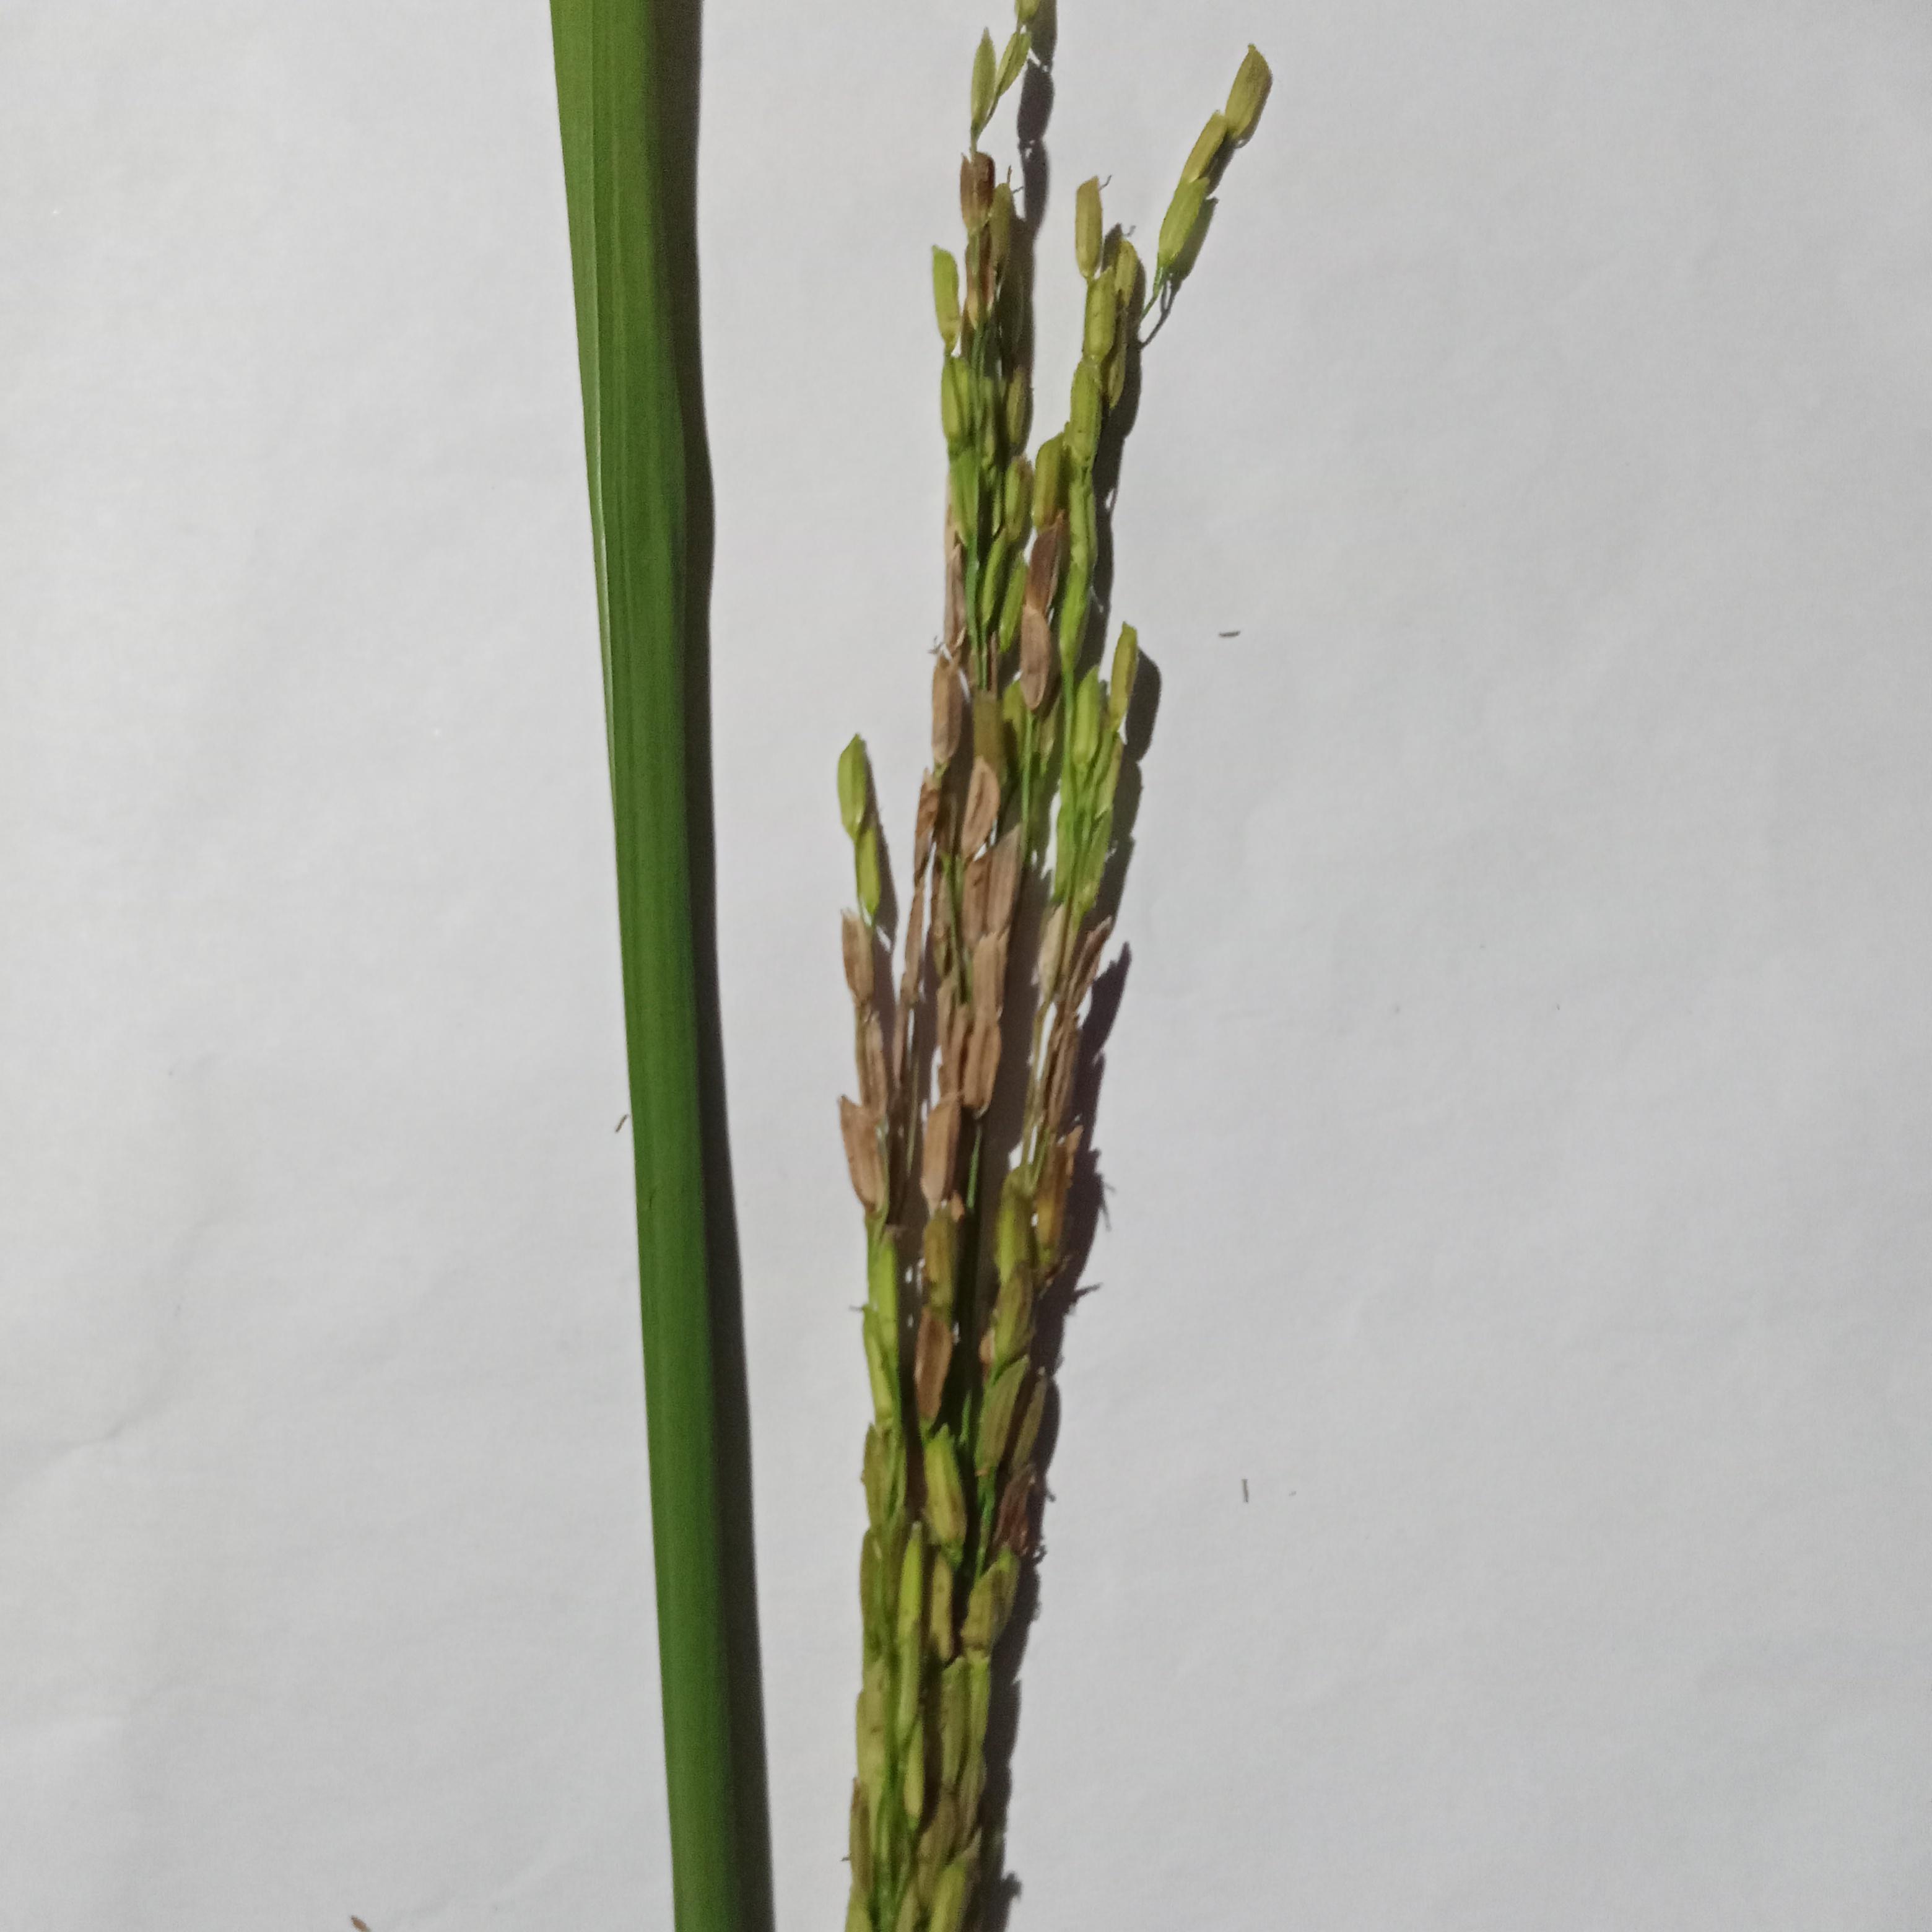
Label: Rice___Neck_Blast